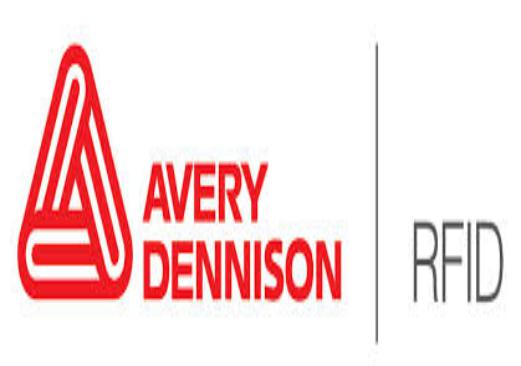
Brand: avery dennison-1
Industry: Others